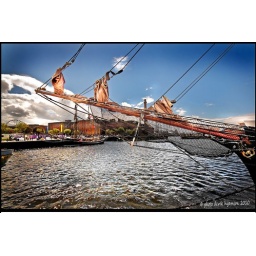
Beneath the bowsprit of sail ship in Canning Dock Liverpool